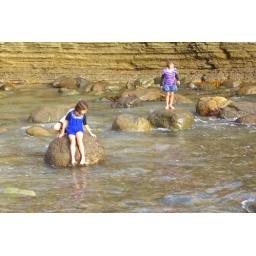
Two little girls play near the tide-pools, as the water comes in they scream in delight. Cabrillo National monument